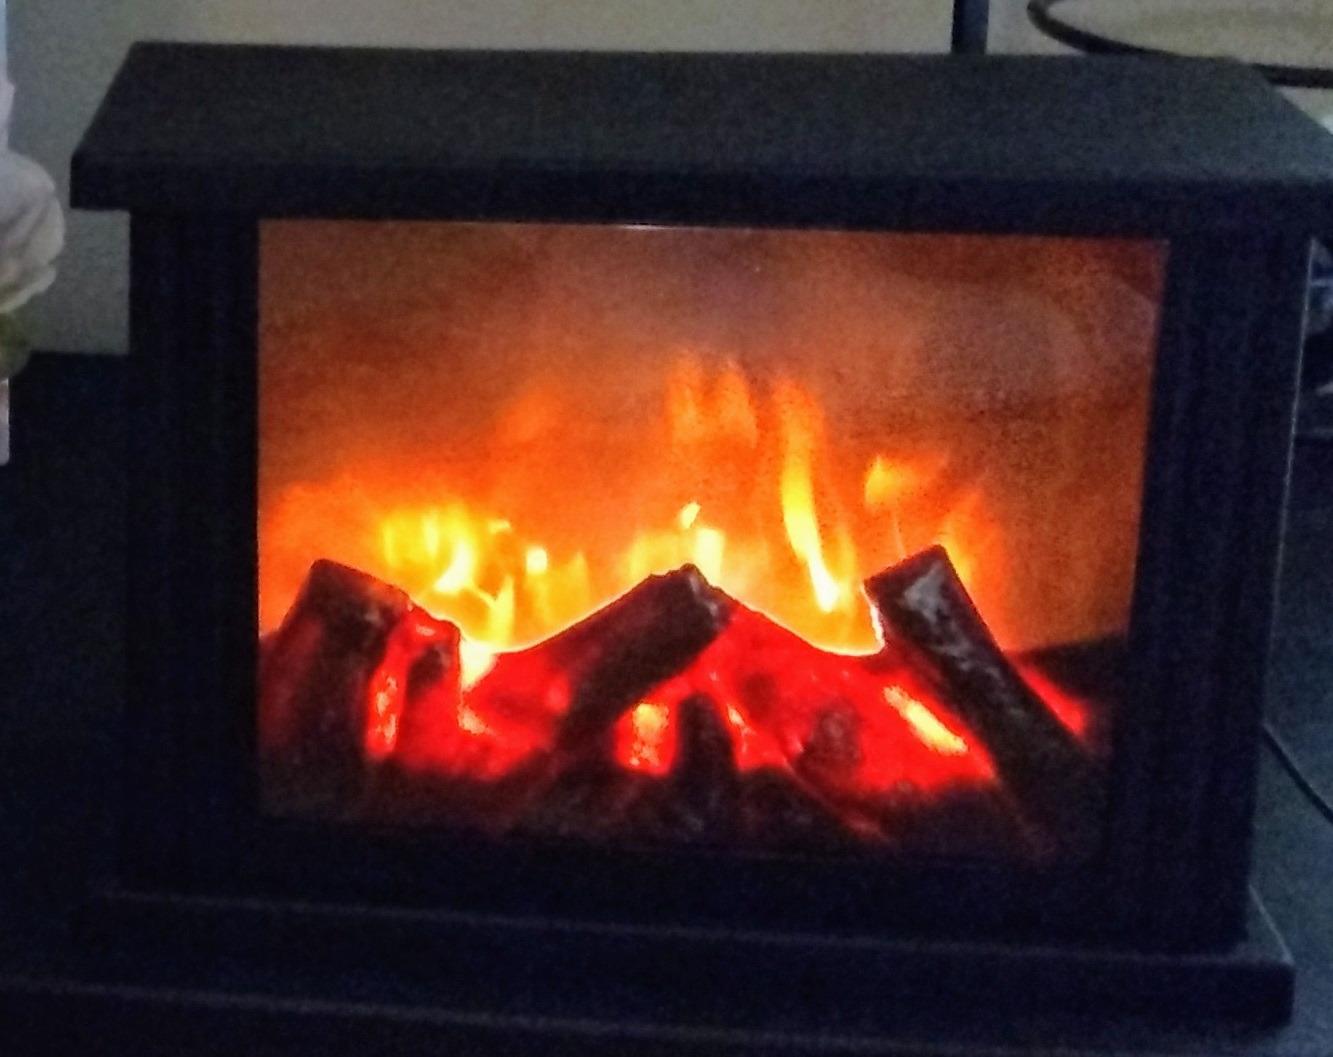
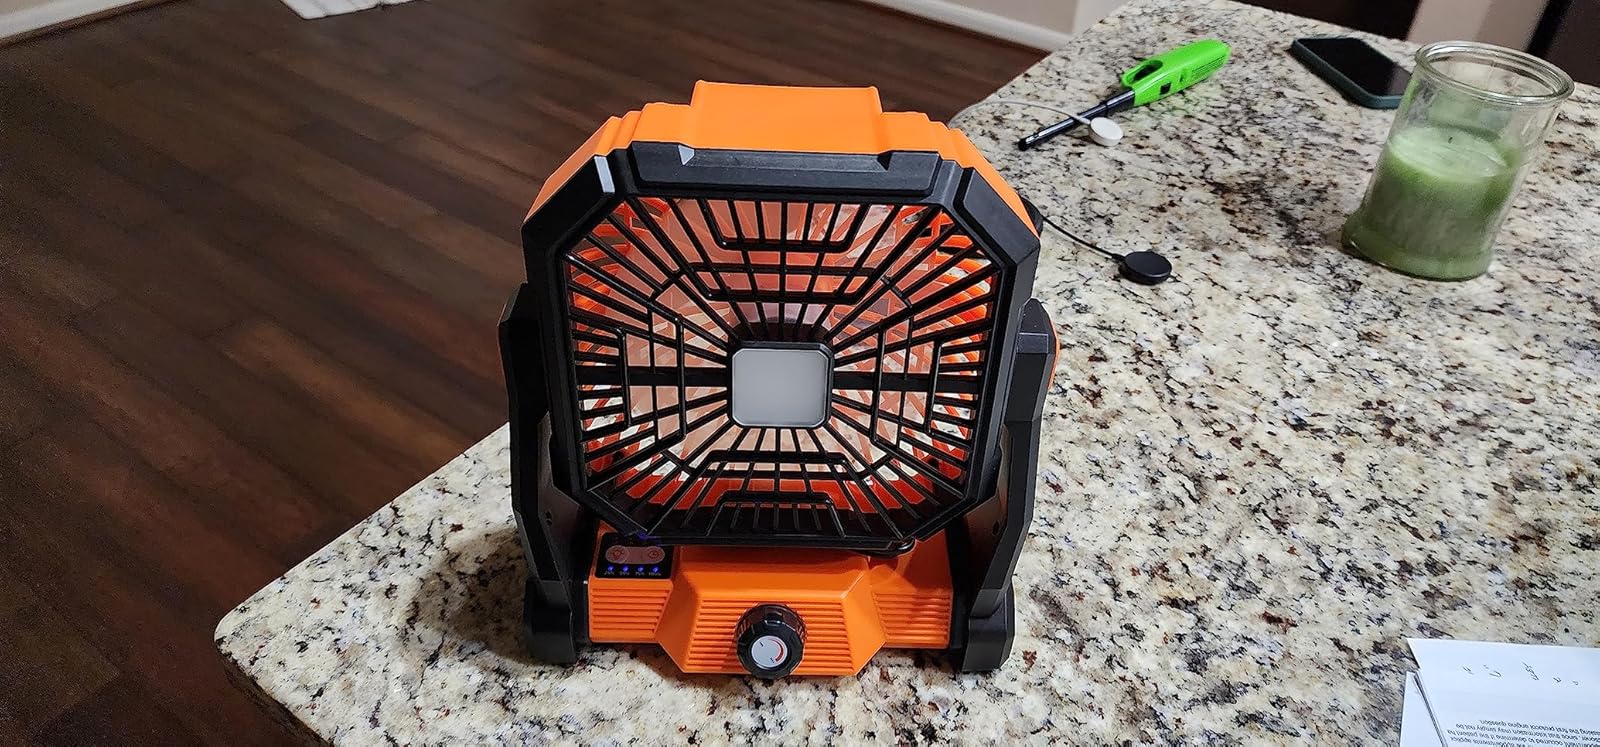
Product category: lantern
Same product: no